Norwegianization

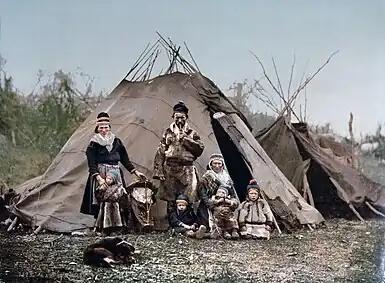

Norwegianization was an official policy carried out by the Norwegian government directed at the Sámi people, the Kven people and the Forest Finns, in which the goal was to assimilate non-Norwegian-speaking native populations into an ethnically and culturally uniform Norwegian population.